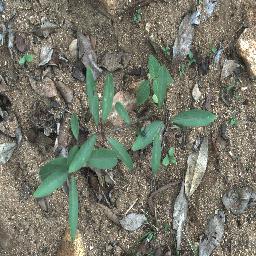
Label: rubber_vine